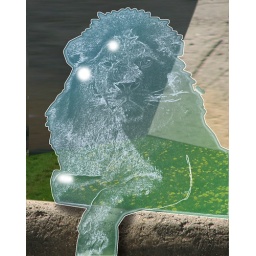
lion in glass, lying on grass (duc 62)